Aguamania

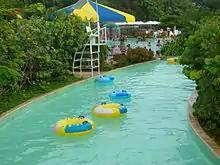
Inside the park

Aquatica, formerly known as Aguamania, is a water park located in the city of Maracaibo, Venezuela. It is situated inside a public park of the city known locally as "La Vereda del Lago". It is one of only two water parks in Venezuela and the only water park in the west of the country. There are notable views from the park of the surrounding city.